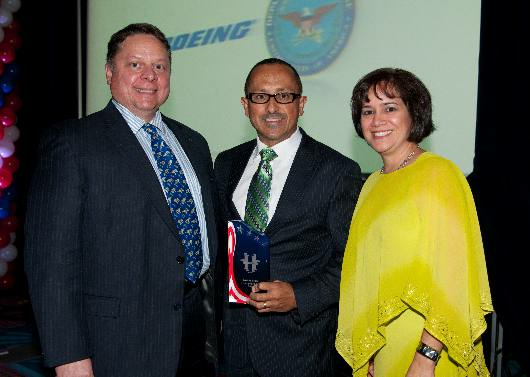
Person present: Yes